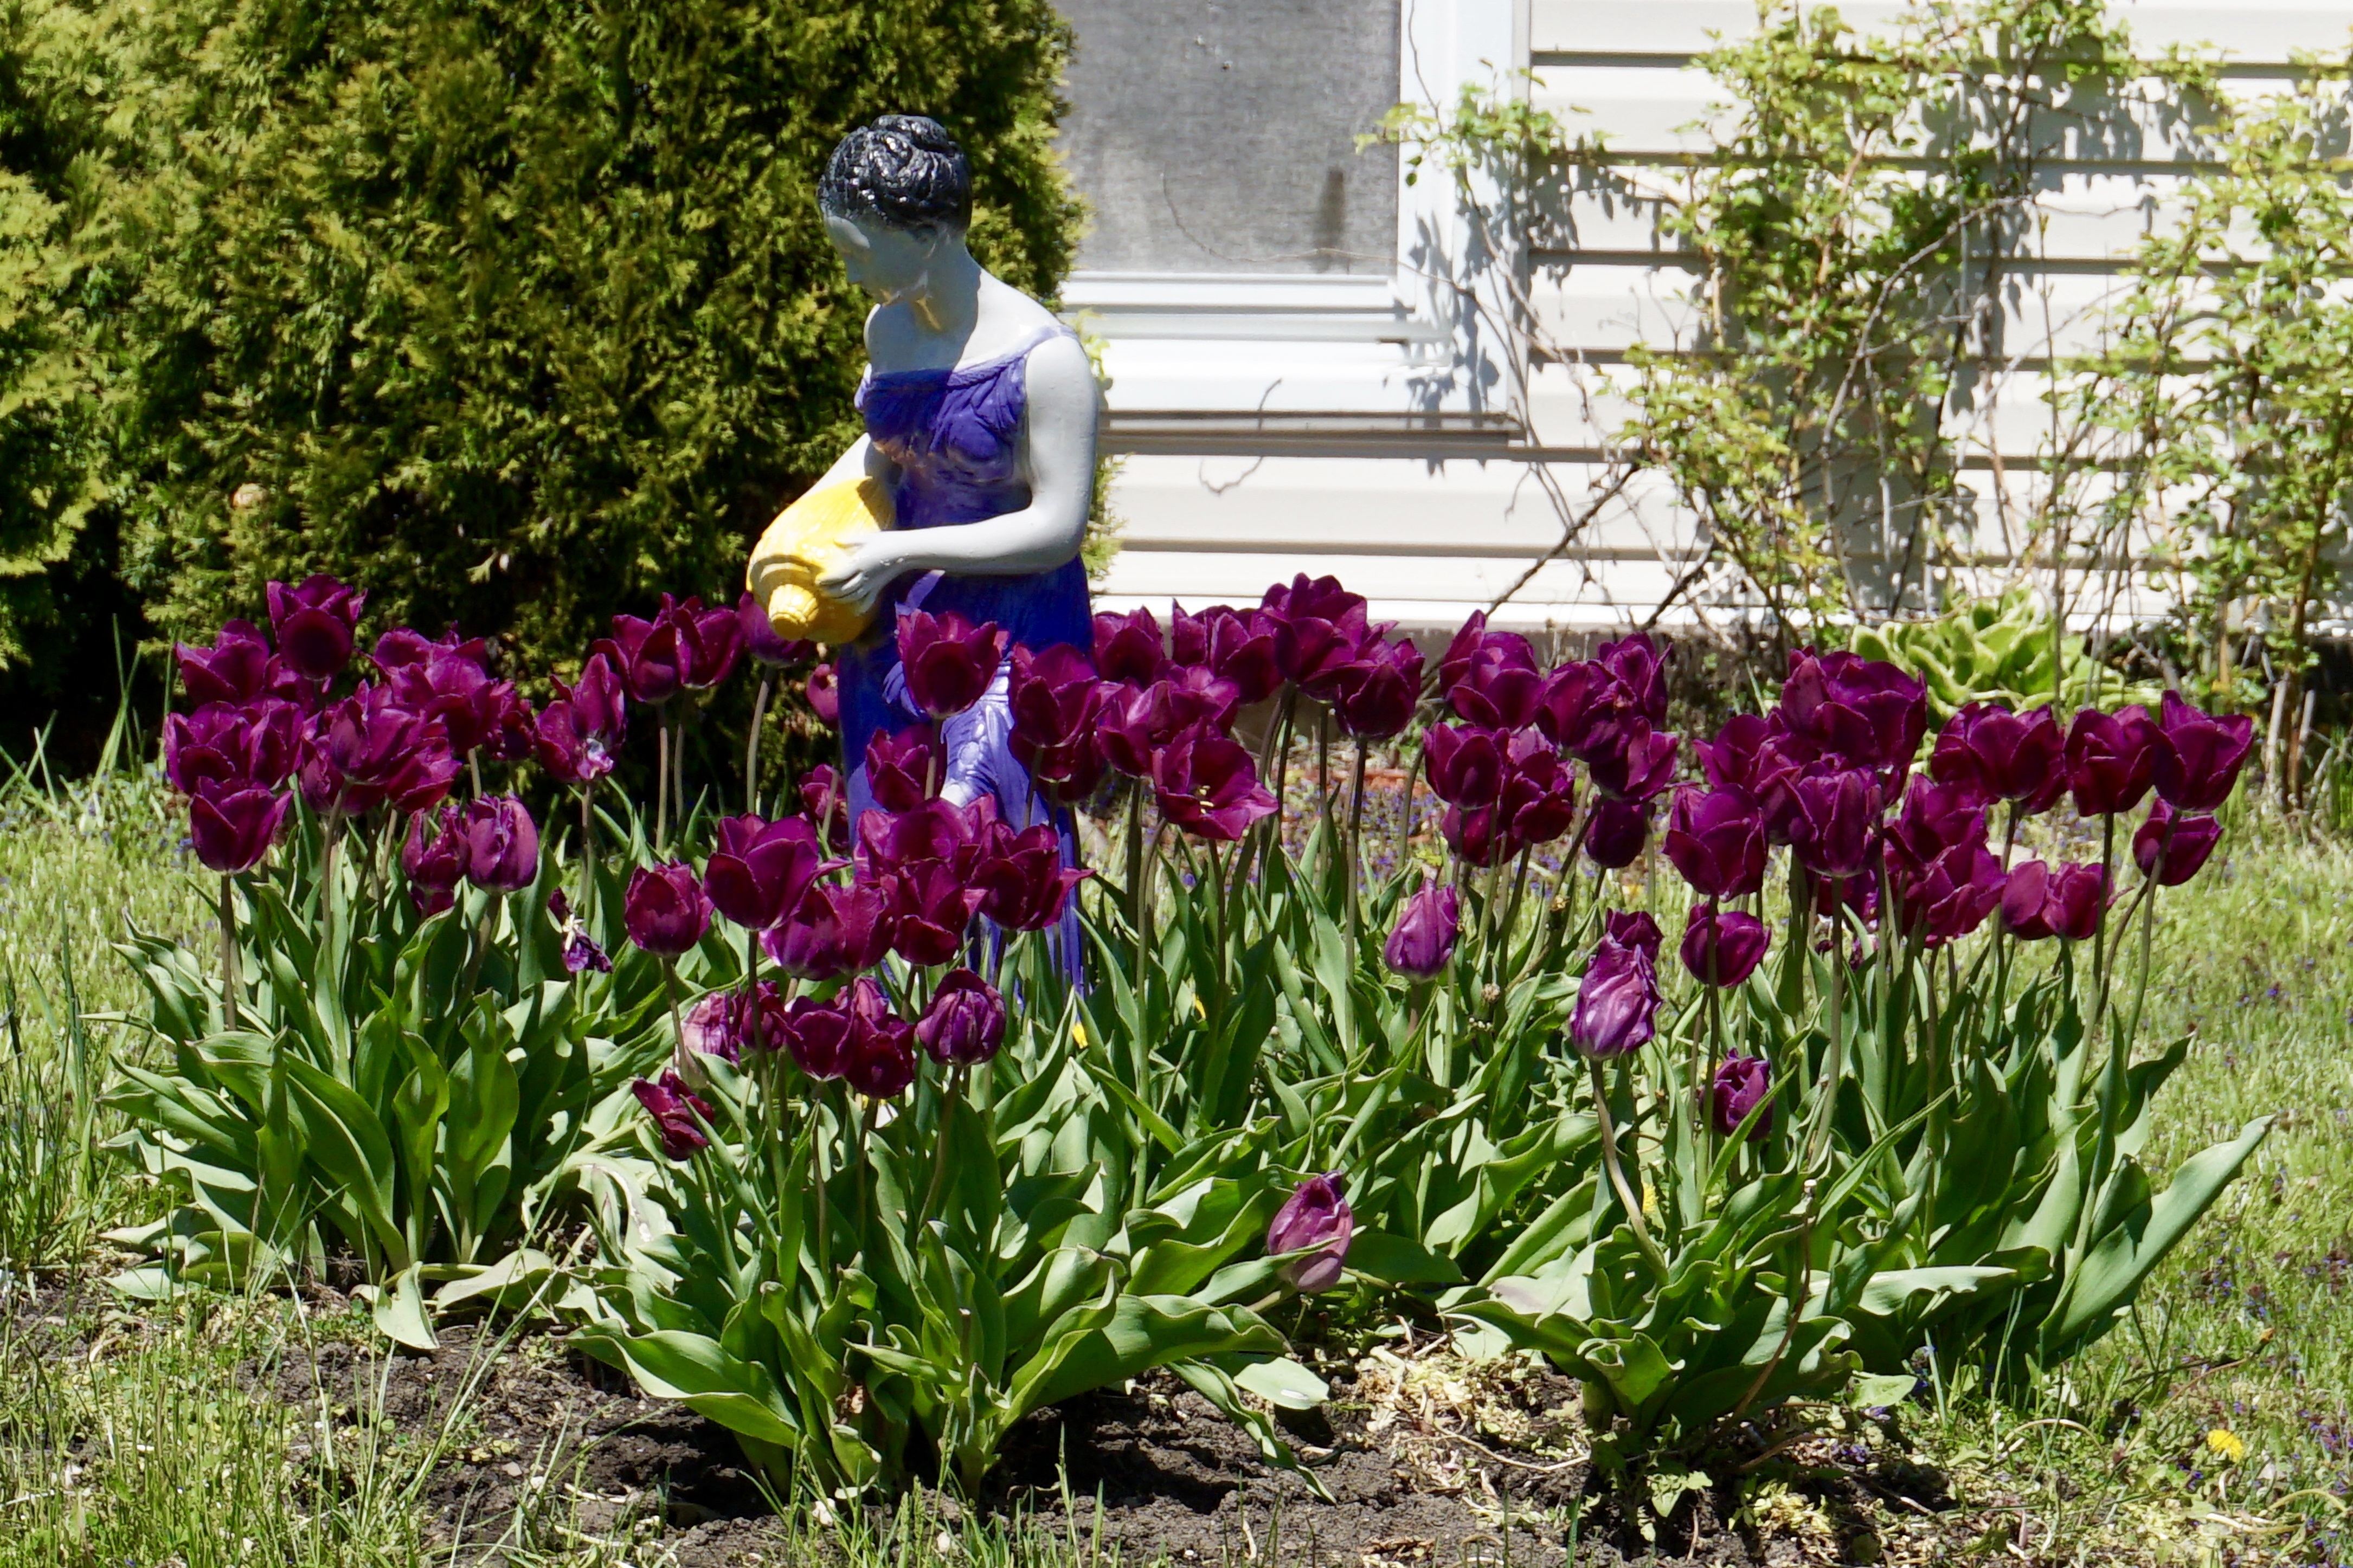
grass, plant, lawn, flower, purple, statue, tulip, decoration, botany, garden, ornament, flowers, iris, tulips, yard, flowering plant, garden sculpture, water pitcher, land plant, iris family